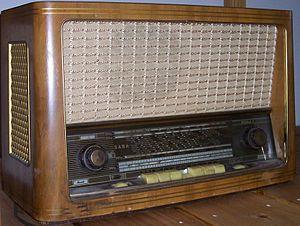
La miniaturisation est la création de produits mécaniques, optiques ou électroniques et de leurs dispositifs à des échelles de plus en plus petites.